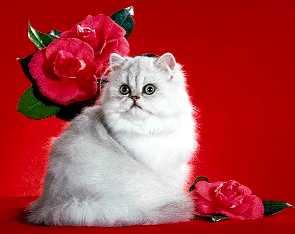
Breed: Persian